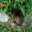
Label: shrew